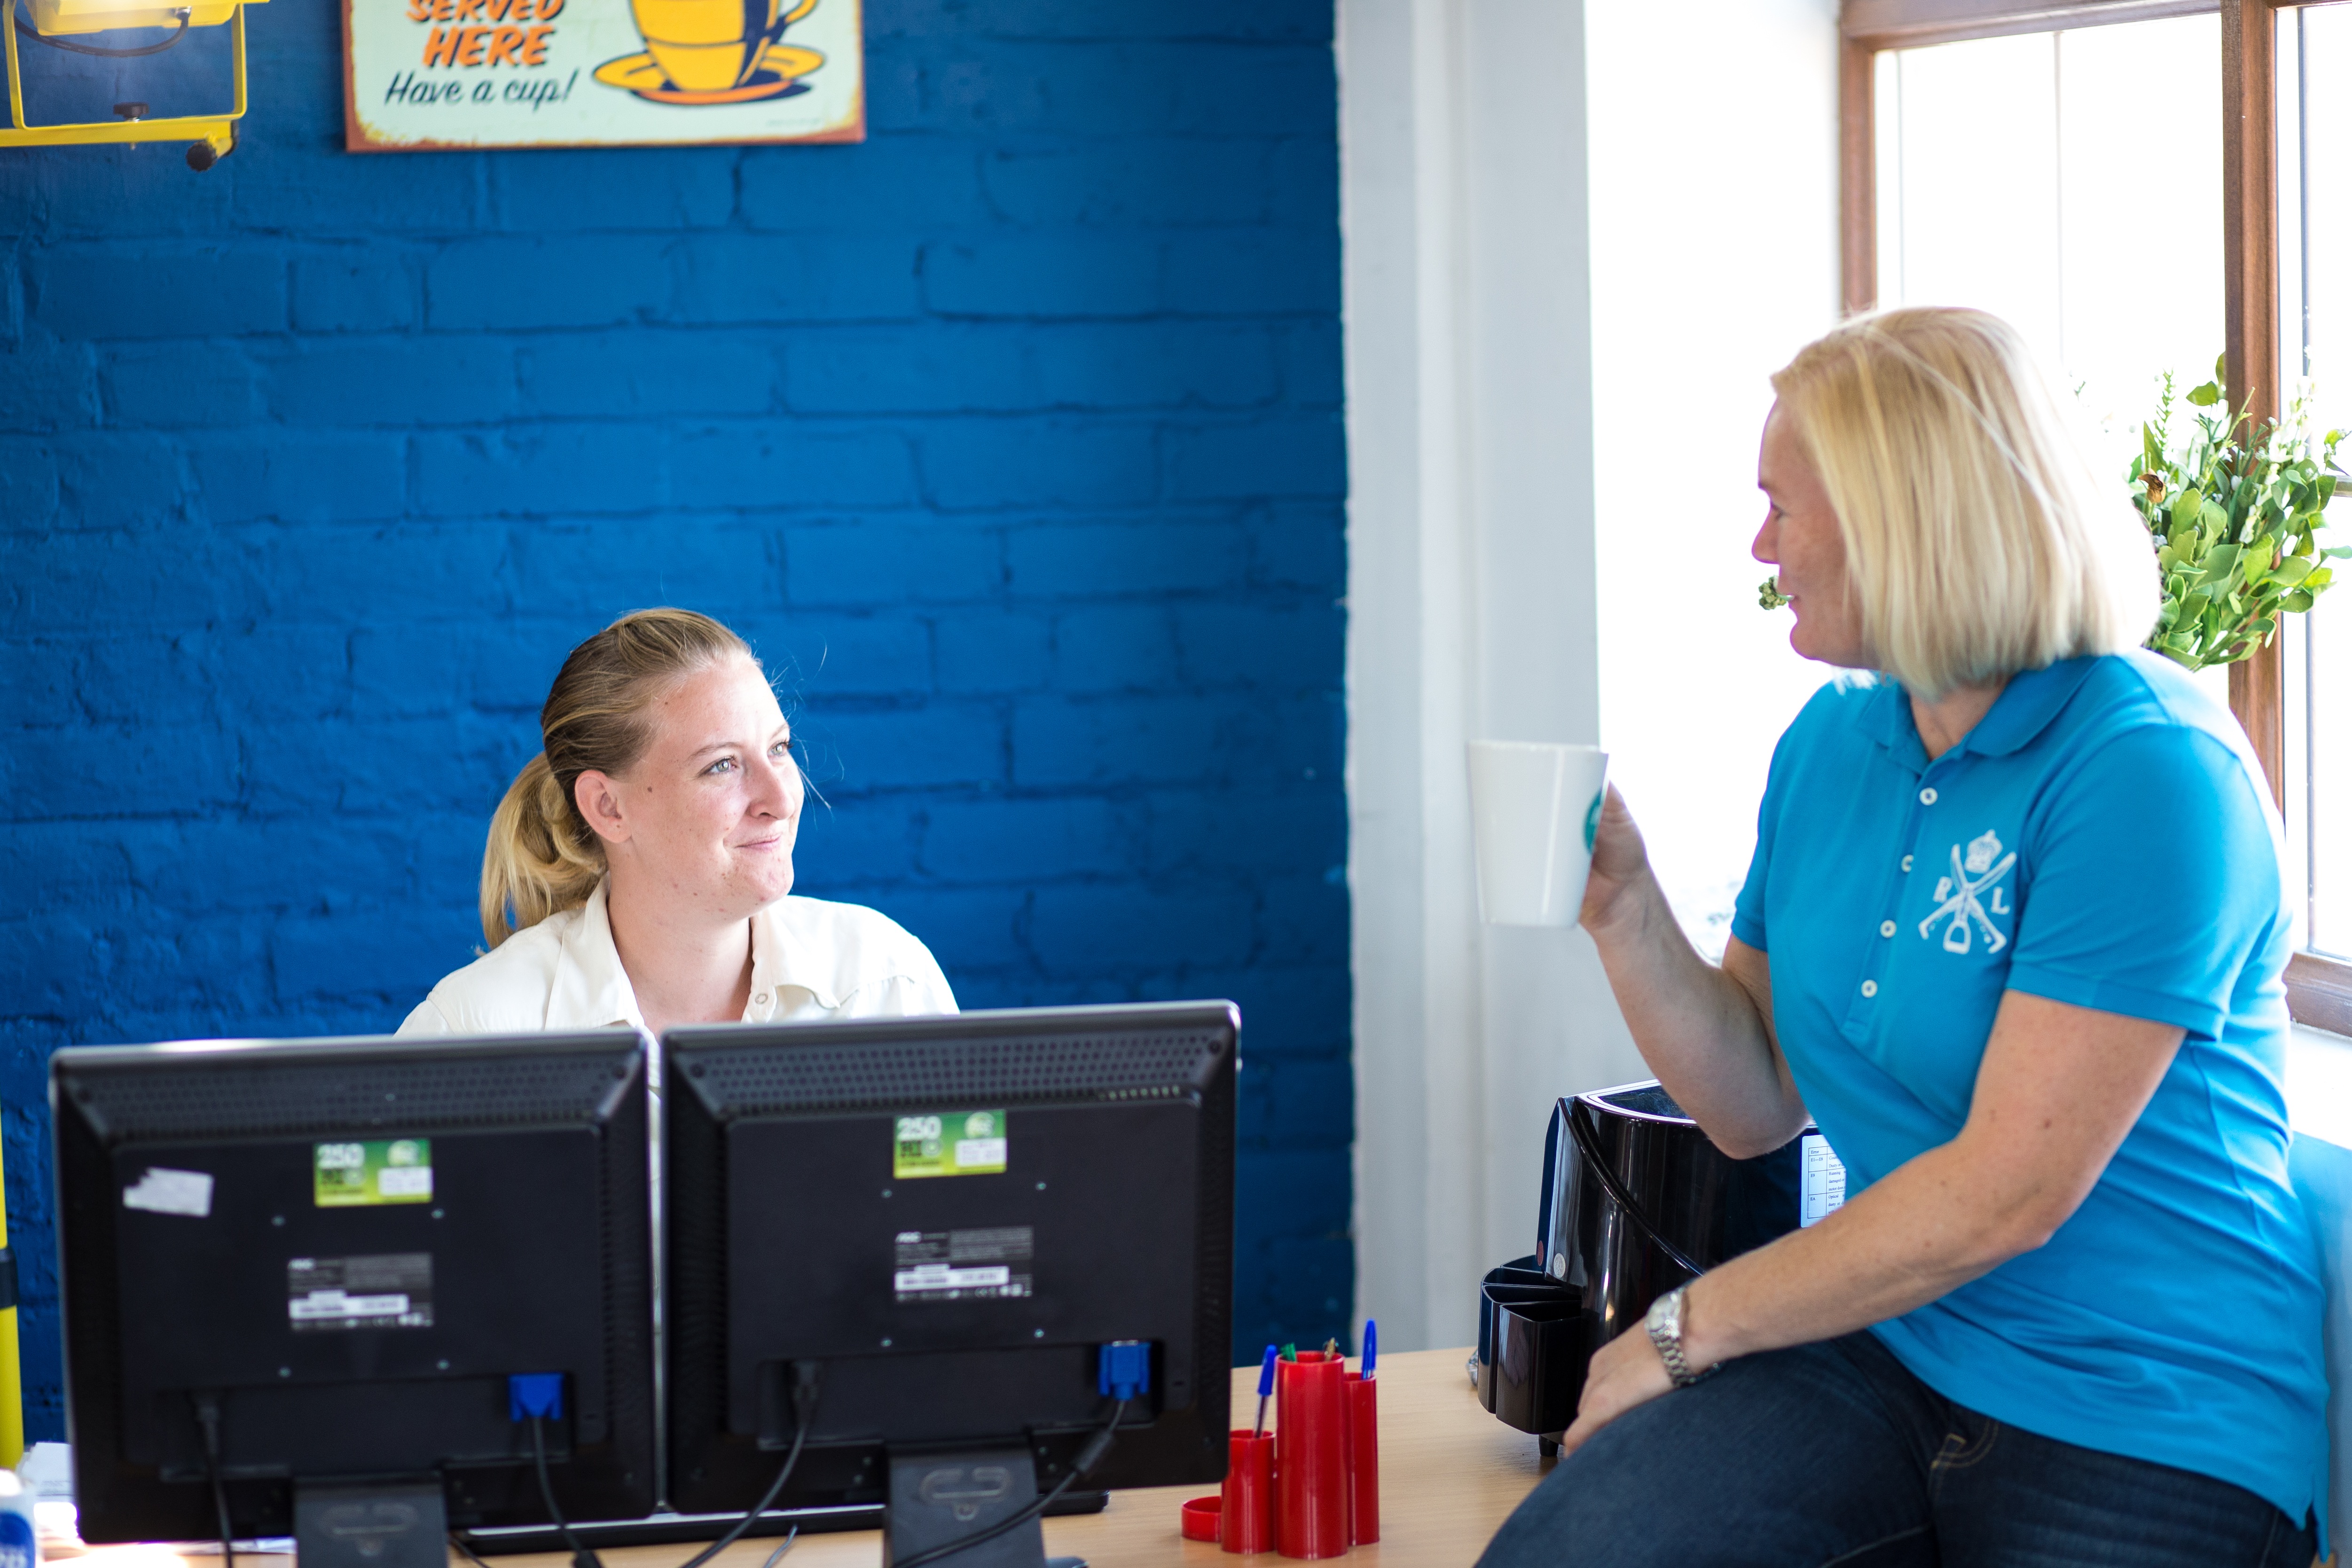
desk, people, girl, technology, standing, relax, office, communication, blue, professional, furniture, smile, energy, conversation, talk, fun, chat, job, chatting, service, discuss, electronic device